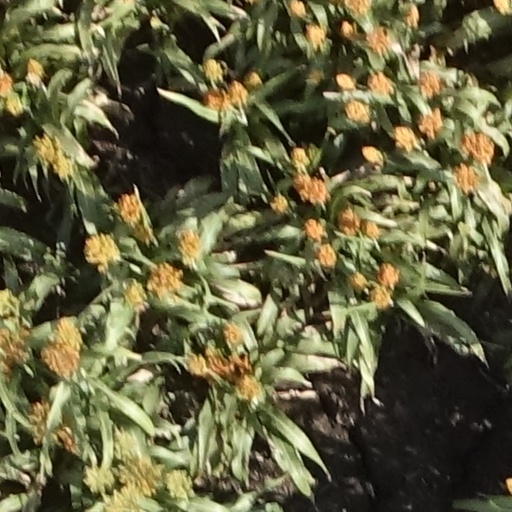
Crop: sorghum